Effects of war

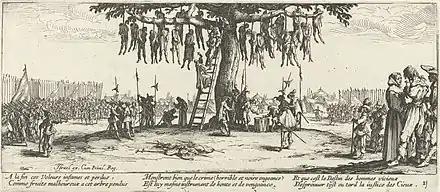
"Les Grandes Misères de la guerre" depict the destruction unleashed on civilians during the Thirty Years' War.

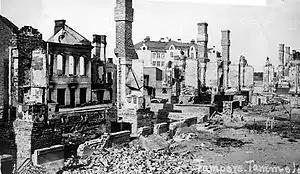
Highly destroyed city of Tampere after the Finnish Civil War in 1918.

Destruction of infrastructure can create a catastrophic collapse in the social interrelated structure, infrastructure services, education and health care system. Destruction of schools and educational infrastructure have led to a decline in education among many countries affected by war. If certain infrastructural elements are significantly damaged or destroyed, it can cause serious disruption of the other systems such as the economy. This includes loss of certain transportation routes in a city which could make it impossible for the economy to function properly. For example, warring factions often destroy bridges to separate themselves from attackers therefore creating barriers for the movement of people both in the short term (evacuation of civilians) but also in the long term, once lines of control get redrawn.